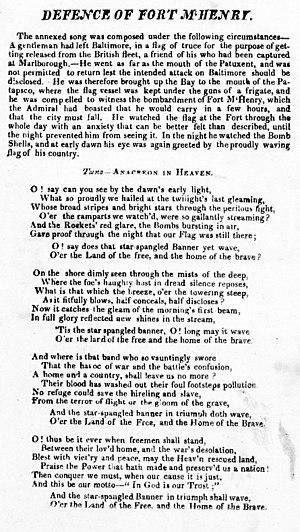
Baltimore a beaucoup contribué à la musique de l'État du Maryland. Une partie des grandes lignes de cette histoire se sont écrites au Concordia Hall et au Lyric Opera House, qui abrite l'opéra de Baltimore et d'autres grandes troupes du spectacle.